Grace Waterhouse

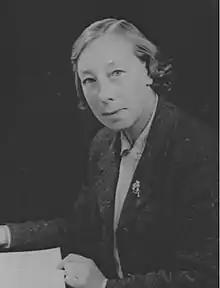

Grace Marion Waterhouse (23 July 1906 – 9 May 1996) was a British mycologist who worked for the International Mycological Institute in Kew for 20 years. She was an expert on the identification and taxonomy of "Phytophthora" plant pathogens. She gathered a large collection of "Phytophthora" cultures, and published two seminal works on the genus: a key to the species and a compilation of species descriptions.